Reuben Thompson

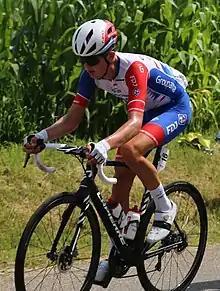
Thompson during the fifth stage of the Tour Alsace 2021

Reuben Thompson (born 15 February 2001) is a New Zealand professional racing cyclist, who currently rides for UCI ProTeam .